Republic of Egypt (1953–1958)

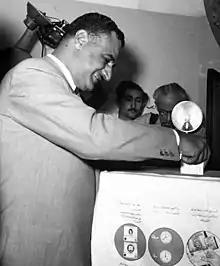
A man wearing a suit inserting a piece of paper into a box. He is being photographed by cameramen

Naguib was forced to resign in 1954 by Nasser – a pan-Arabist and the main architect of the 1952 movement – and was later put under house arrest. After Naguib's resignation, the position of President was vacant until the election of Nasser in 1956.